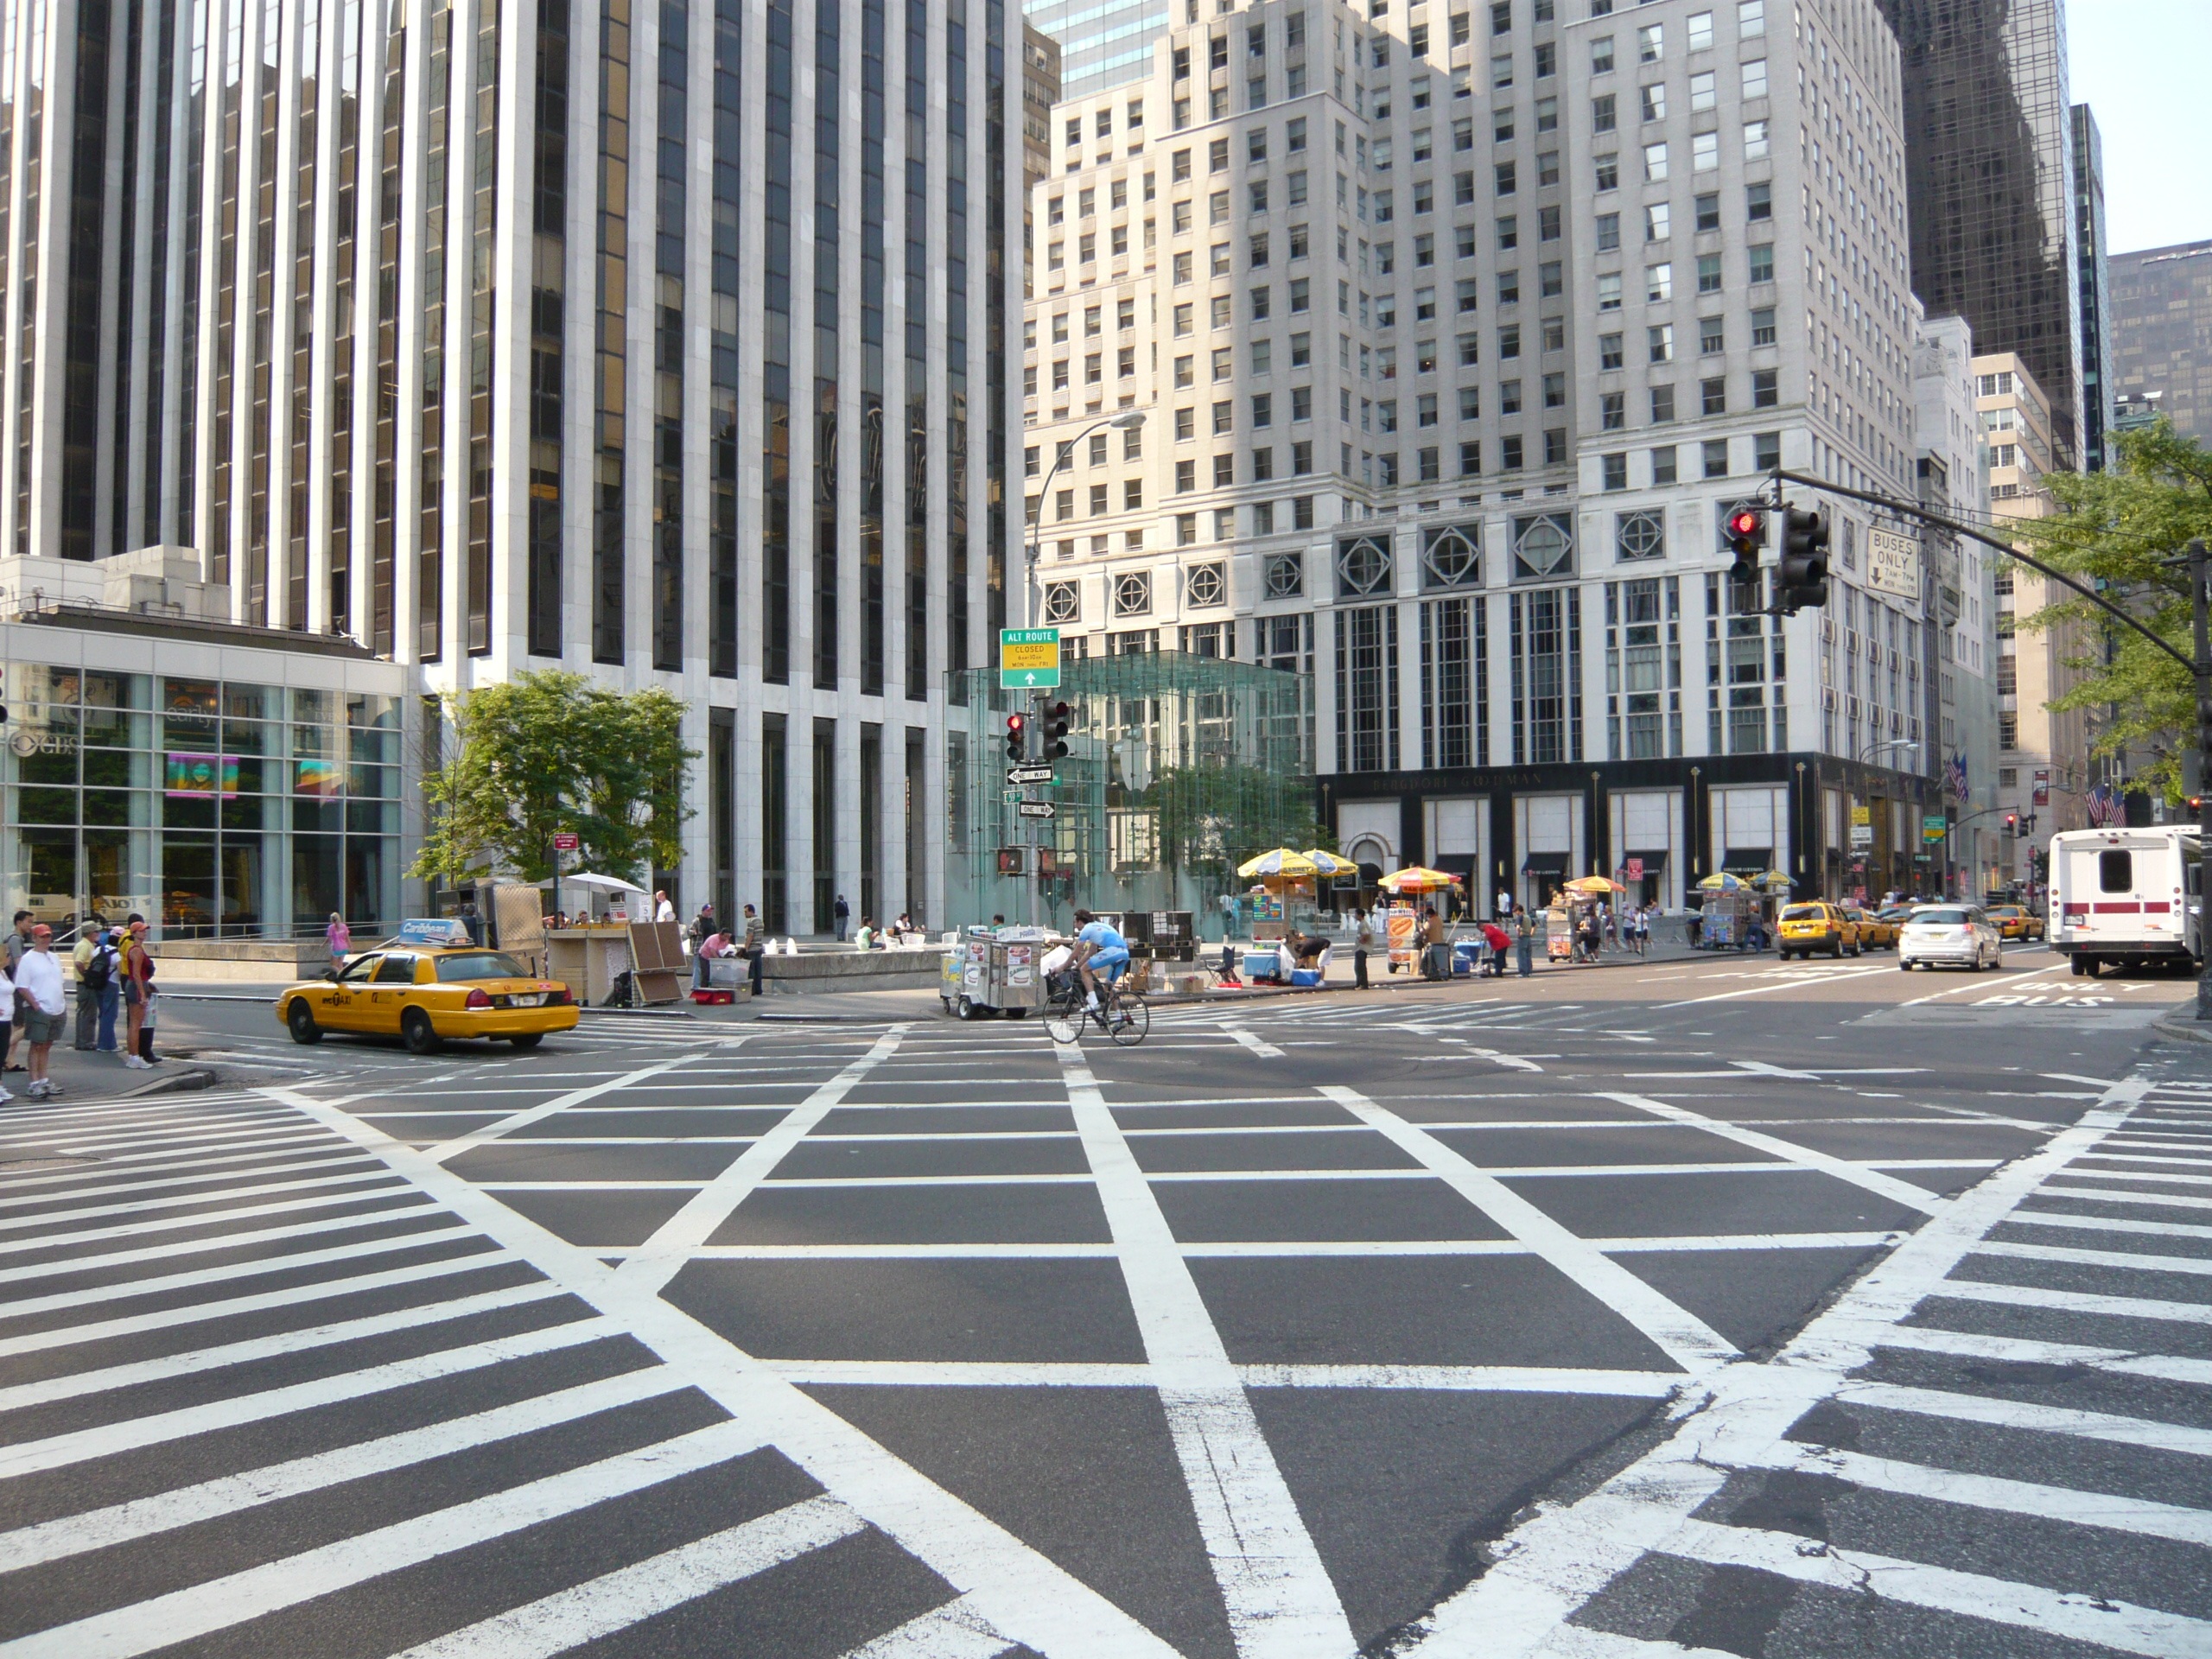
pedestrian, road, street, sidewalk, town, city, skyscraper, new york, walkway, cityscape, downtown, transport, plaza, intersection, lane, public transport, infrastructure, town square, zebra crossing, neighbourhood, pedestrian crossing, road surface, urban area, residential area, human settlement, metropolitan area